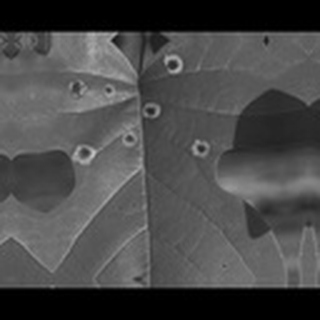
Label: cotton_target_spot